Mighty Times: The Children's March

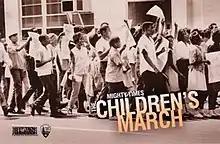
Film poster

Mighty Times: The Children's March is a 2004 American short documentary film about the Birmingham, Alabama civil rights marches in the 1960s, highlighting the bravery of young activists involved in the 1963 Children's Crusade. It was directed by Robert Houston and produced by Robert Hudson. In 2005, the film won an Oscar at the 77th Academy Awards for Documentary Short Subject. The film was co-produced by the Southern Poverty Law Center and HBO.